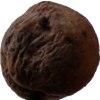
Label: peach